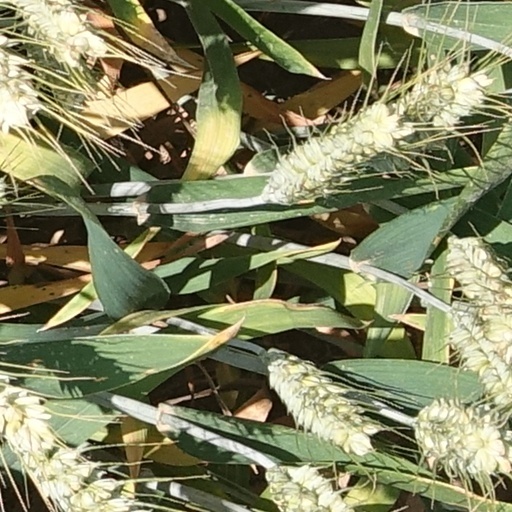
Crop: wheat